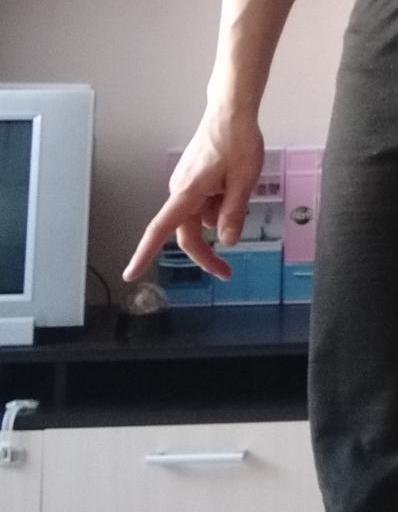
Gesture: no_gesture